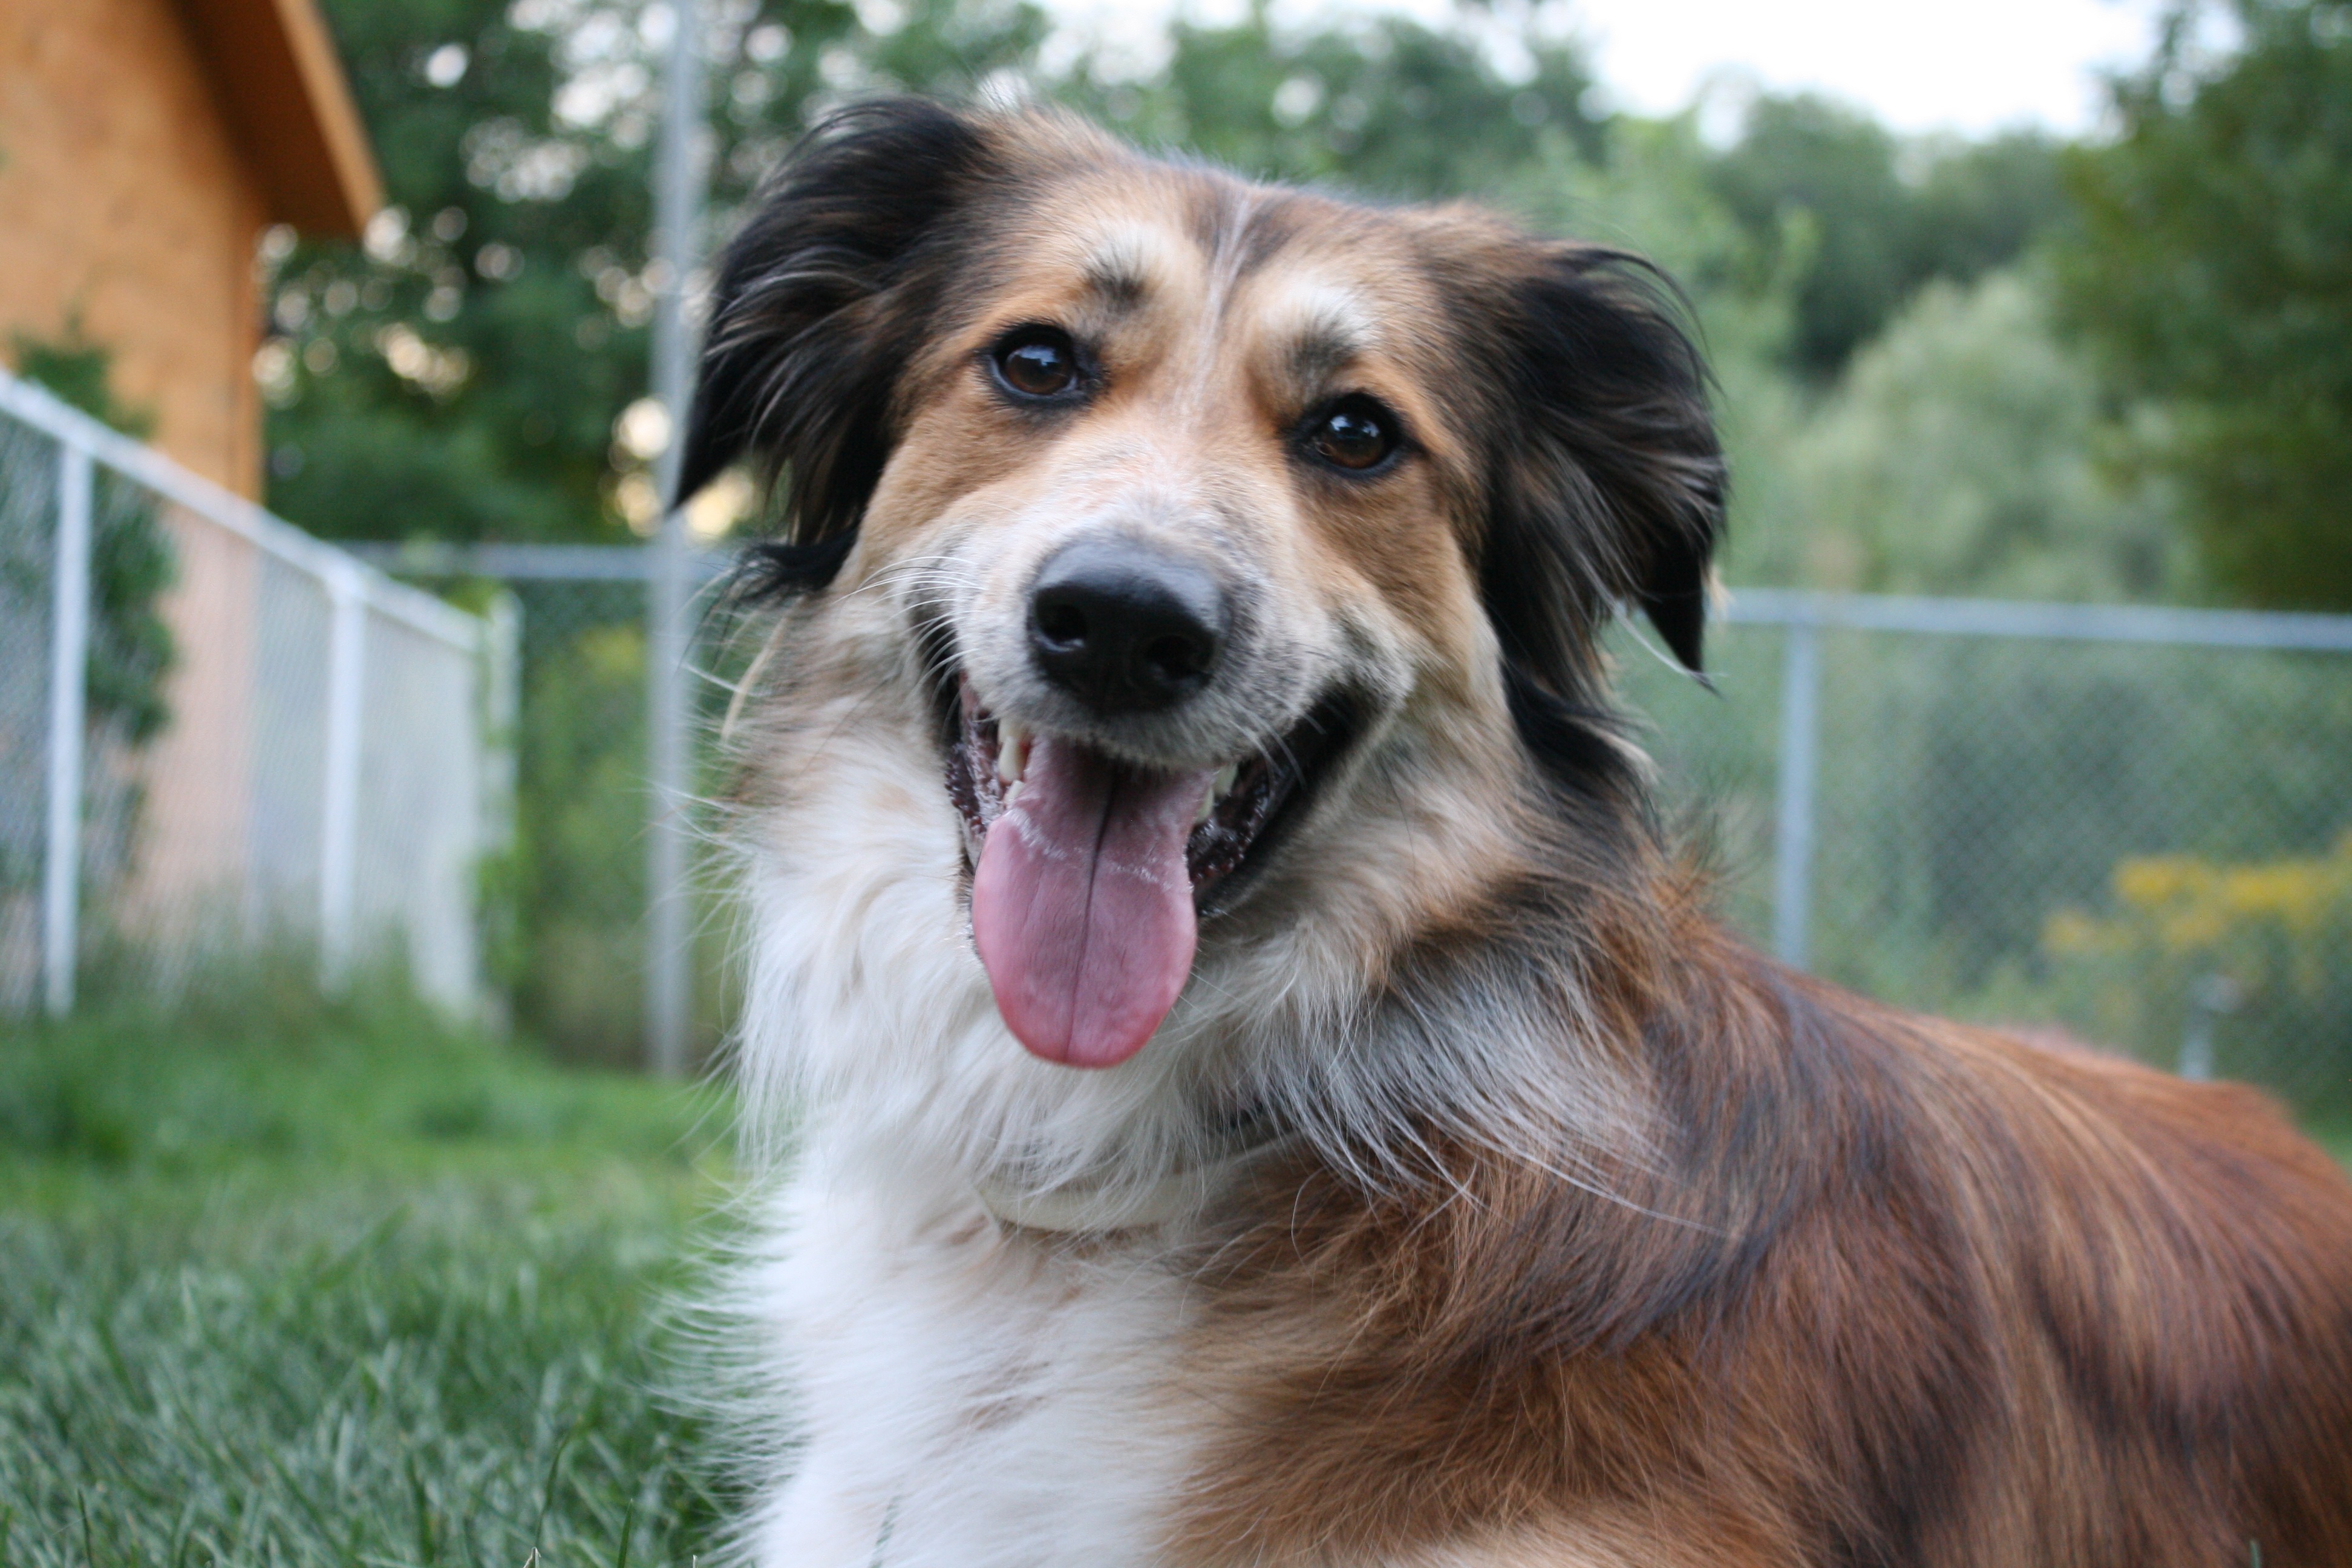
dog, animal, collie, golden, mammal, friend, shepherd, border collie, australian, golden retriever, happy, vertebrate, border, dog breed, retriever, pup, companion, mutt, australian shepherd, dog like mammal, miniature australian shepherd, rough collie, scotch collie, english shepherd